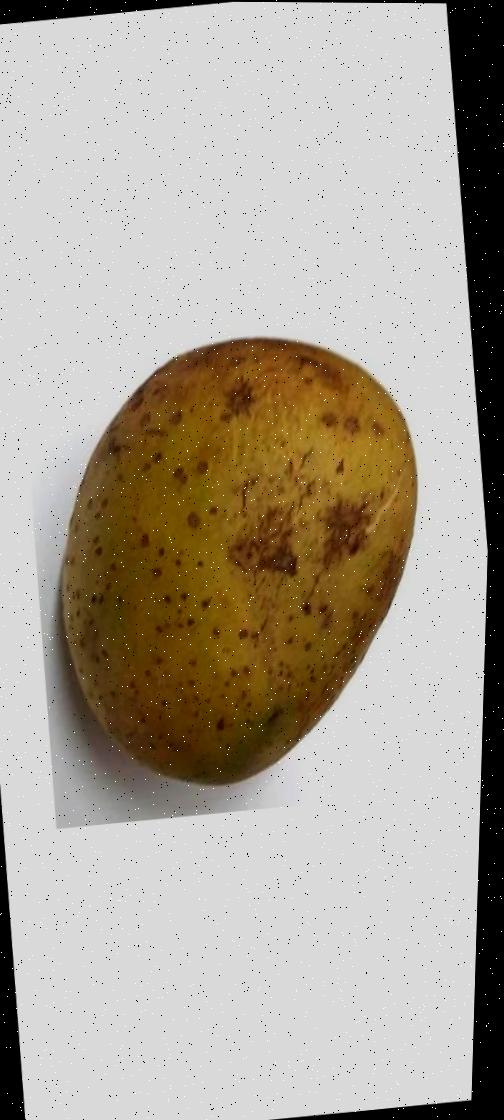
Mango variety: Gourmoti